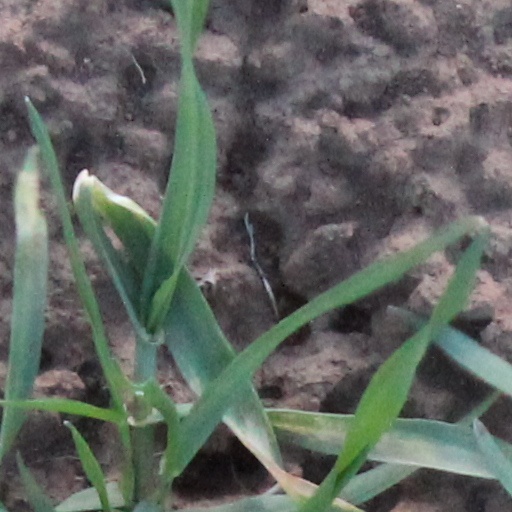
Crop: wheat